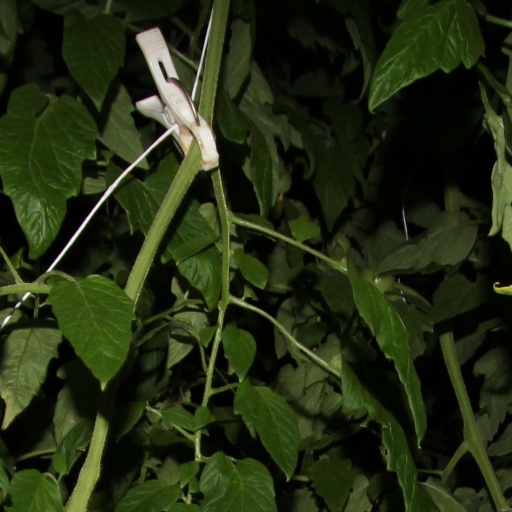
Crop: tomato